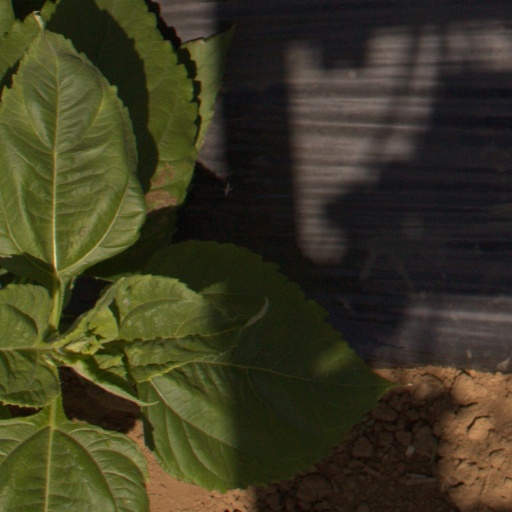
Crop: Jerusalem artichoke